Mount Lebanon Mutasarrifate

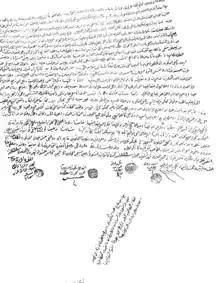

At that time, the Ottomans appointed Prince Bashir bin Qasim bin Melhem al-Shihabi as the country's emir. He was known as Bashir III, and his first weakness was that the Ottomans chose him, and he was not elected by native Muslim and Christian notables, as was the case in choosing most of the previous princes, The Ottomans chose him because he was weak-willed, therefore making it easy for them to direct him to implement their policy without objection, especially since foreign interference in Lebanese and Syrian affairs, especially the French and British interference, had intensified since the era of Egyptian rule in the Levant, which made the Ottomans suffer greatly in preserving Arab lands from European ambitions. The situation worsened matters for Bashir III, as the nine years of Egyptian rule had left an atmosphere of suspicion between the Druze and the Maronites that was not easy to forget, furthermore, the Druze, led by their feudal lords, had been demanding the new prince to return to the old regime during the days of the former emir, that is, that system that ensured that their weapons would remain in their hands and the return of their lands to them, while the Maronites demanded to maintain the new system established by the Egyptians, which is to reduce the authority of the feudal lords and disarm them and not to submit the peasant to the authority of the owner of the land, and since most of the farmers were Maronite Christians, this seemed to be a challenge to the entire Druze community.